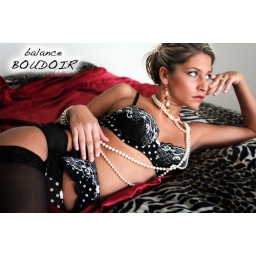
Cece in natural light on sexy red satin and animal print. Hair &amp;amp; make-up by Up Do's for I Do's